Palaiologos

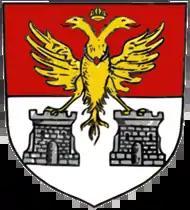
Coat of arms of Theodore Paleologus (d. 1636)

The probable extinction of the senior branch of the imperial Palaiologos family at some point in the 16th century did little to stop individuals in various parts of Europe from claiming descent from the old imperial dynasty. The family name "Palaiologos" had been relatively widespread in the Byzantine Empire, and the family had been quite extensive before a branch of it acceded to the imperial throne. Many of the non-imperial Byzantine Palaiologoi were part of the nobility and served as generals or powerful landowners. In addition to the non-imperial Palaiologoi that were descendants of older collateral lines, Byzantine genealogy is also made complicated by the fact that it was common in Byzantium to adopt the family name of one's spouse or mother, if the name was more prestigious.